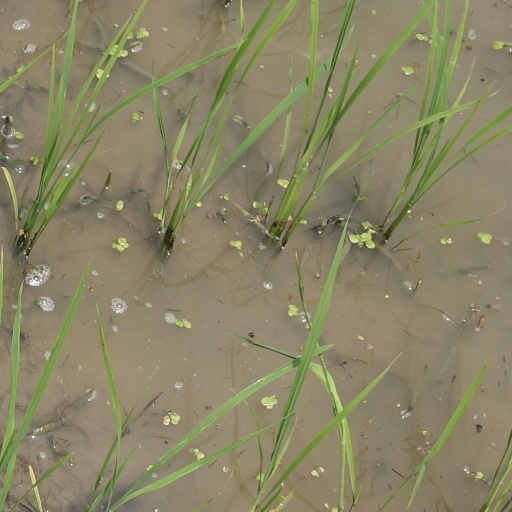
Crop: rice